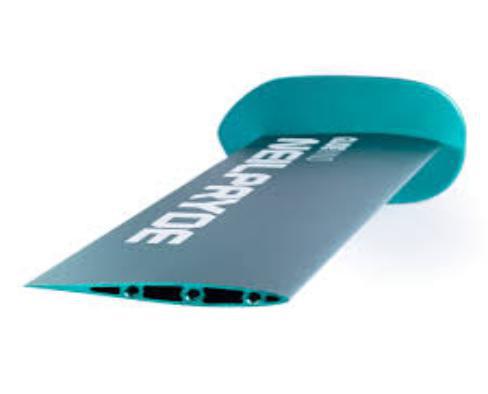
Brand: neil pryde-1
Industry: Sports